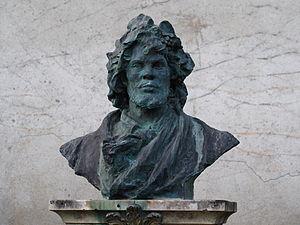
Buste de Raymond Lafage (1656-1684), sculpture de Jean Rivière (1853-1922), à Lisle-sur-Tarn (France).